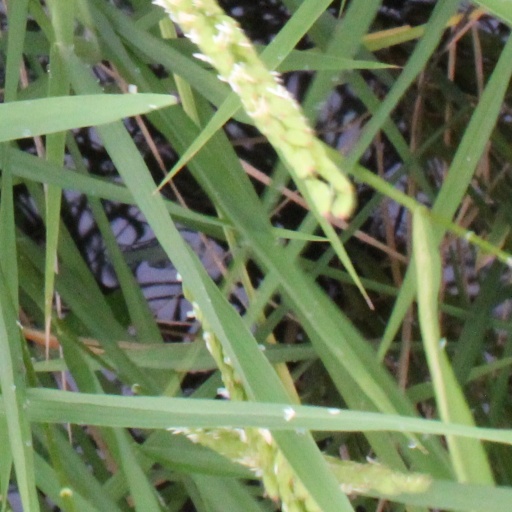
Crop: rice